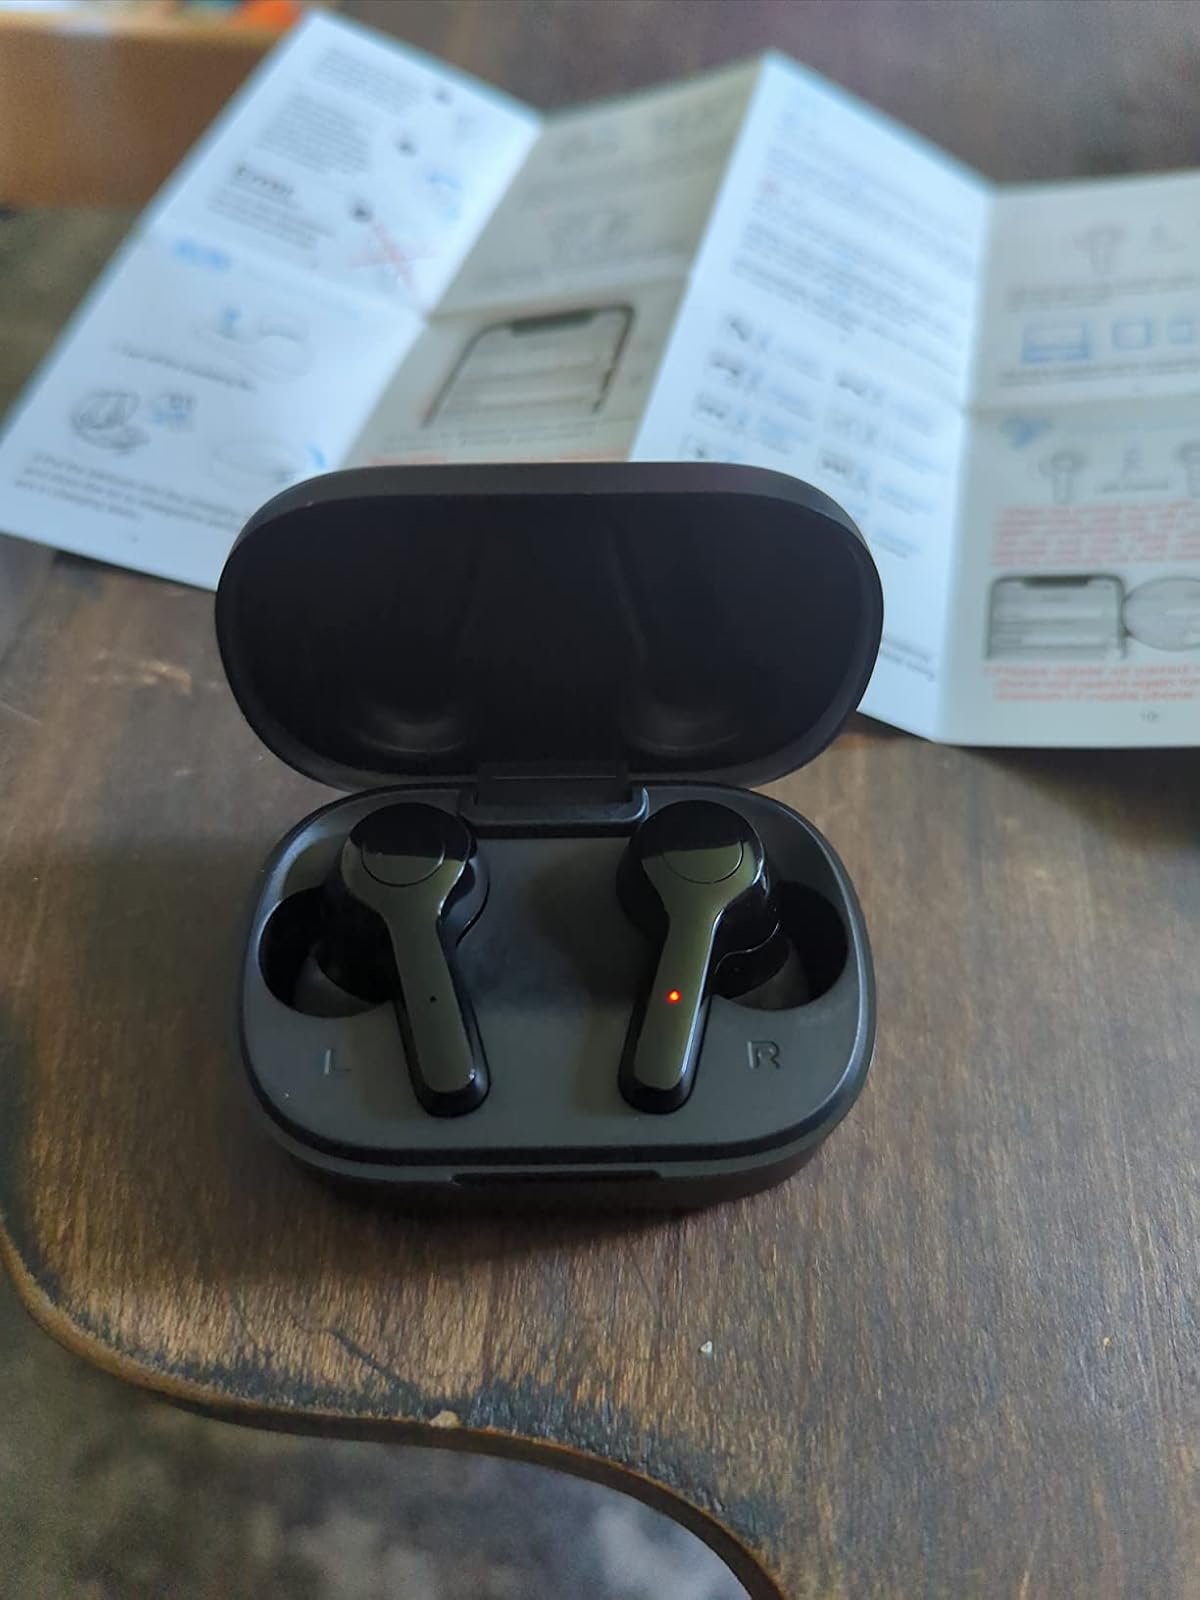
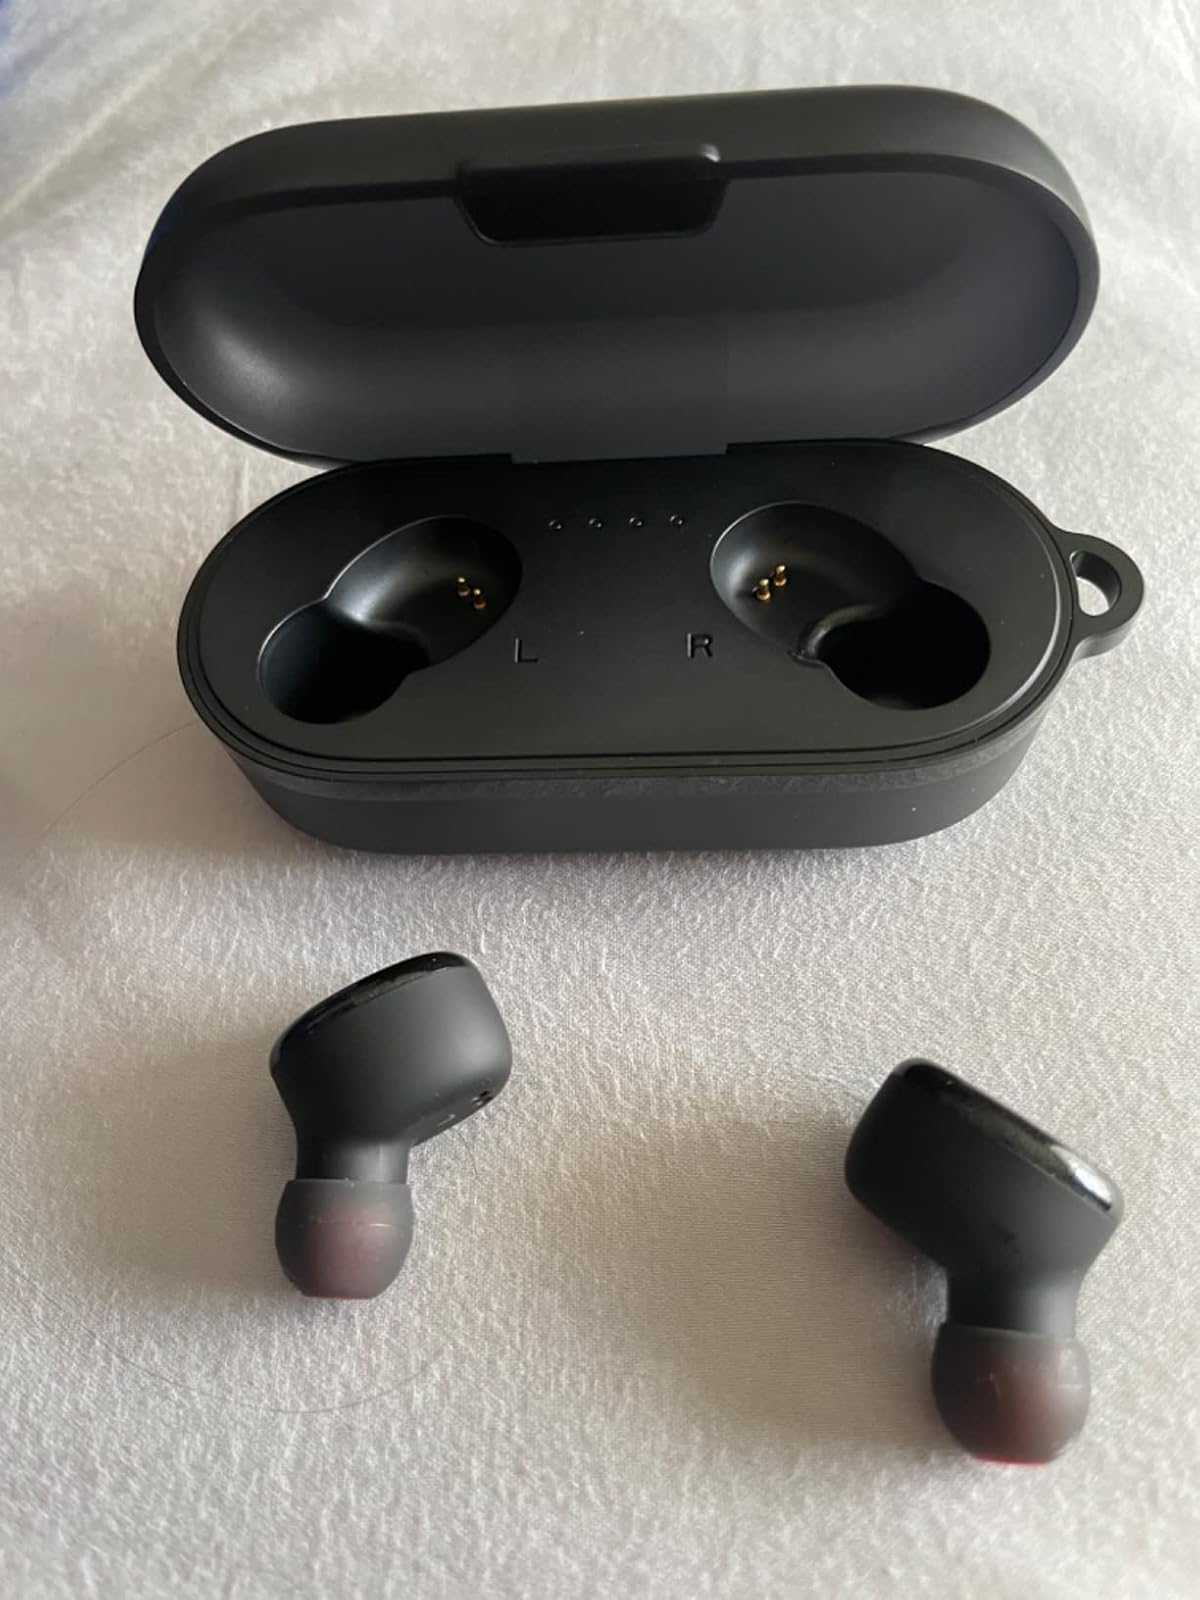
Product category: earbuds
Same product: no